2017–2019 Romanian protests

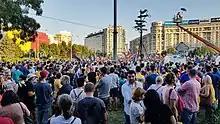
Protests on 10 August at Victoria Square

A few protesters have been present in Victory Square, Bucharest almost every day since February 2017. After only six months in power, Sorin Grindeanu was removed from the office of Prime Minister by his own party (PSD), after an internal power struggle. Afterwards, Mihai Tudose, a vice-president of PSD, became on 26 June 2017 the new Prime Minister of Romania. Protests continued in Bucharest during the Tudose Cabinet, which continued to try to implement in various ways many of the controversial measures that started the protests in January 2017. Mihai Tudose later, after an internal power struggle, resigned on 15 January 2018 from his office. On 20 January 2018, somewhere between 50,000 and 100,000 people joined an anti-corruption march in Bucharest. After Tudose, Viorica Dăncilă, a PSD member of the European Parliament, was nominated to be the new Prime Minister of Romania. Viorica Dăncilă took office on 29 January 2018. During her time as Prime Minister, the protests against the government and parliament have continued, and since February 2018 have gradually grown in size and intensity.